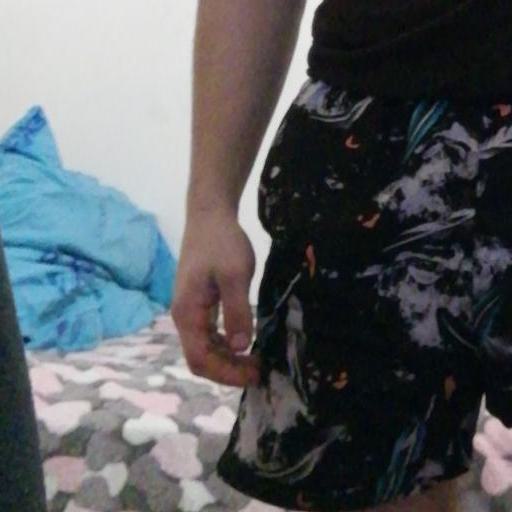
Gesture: no_gesture